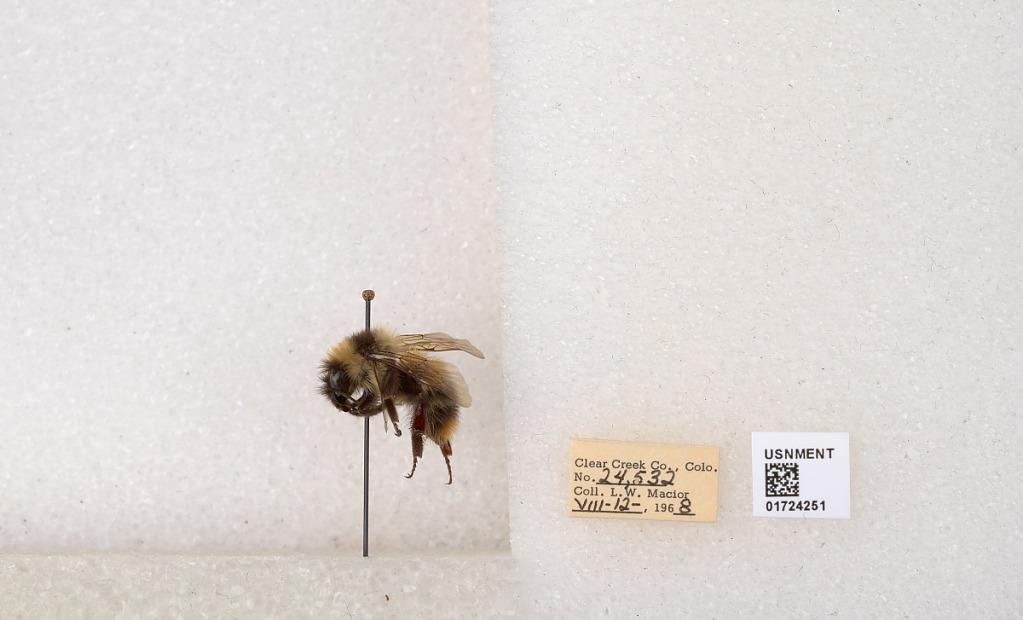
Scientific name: Bombus kirbyellus
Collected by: L. Macior
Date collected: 1968-8-12
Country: United States
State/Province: Colorado
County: Clear Creek
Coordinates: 39.6891, -105.644